Charles Armand Tuffin, marquis de la Rouërie

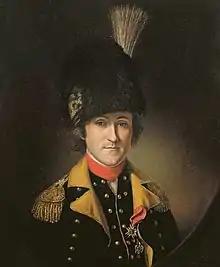
1783 portrait

Charles Armand Tuffin, marquis de la Rouërie (13 April 1751 – 30 January 1793) was a French army officer who served in the American Revolutionary War. He was promoted to brigadier general after the siege of Yorktown and led Chouan rebels during the Chouannerie. La Rouërie is less-remembered than Gilbert du Motier, Marquis de Lafayette and other Frenchmen in writings on France in the American Revolutionary War.